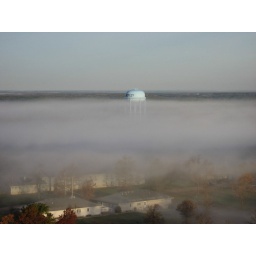
The water tower in Motley